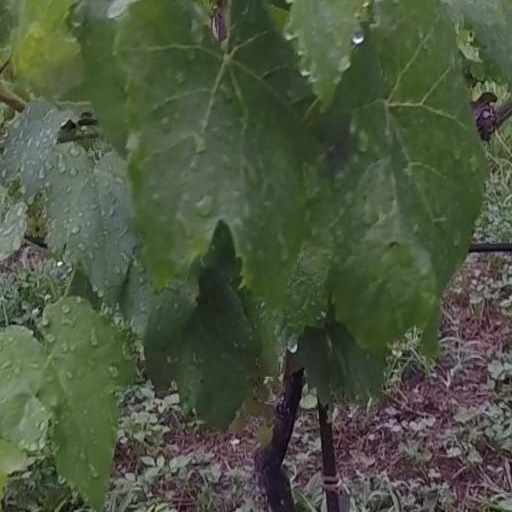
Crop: grape